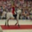
Label: horse